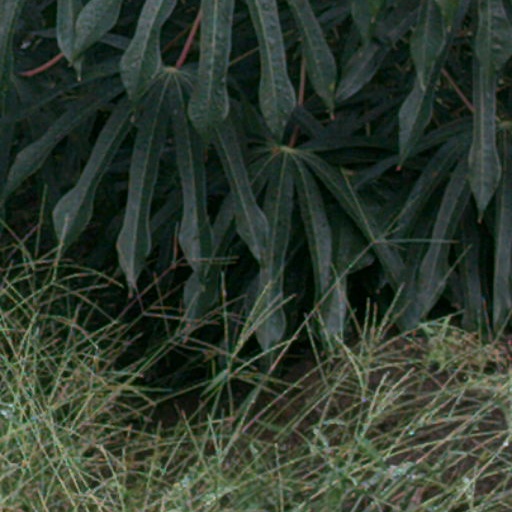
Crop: cassava